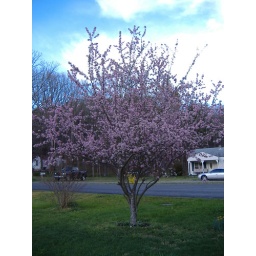
Beautiful pink flowers on the little crab apple tree in our yard.